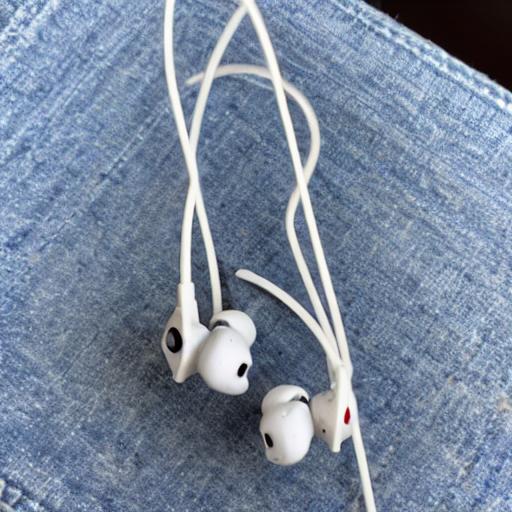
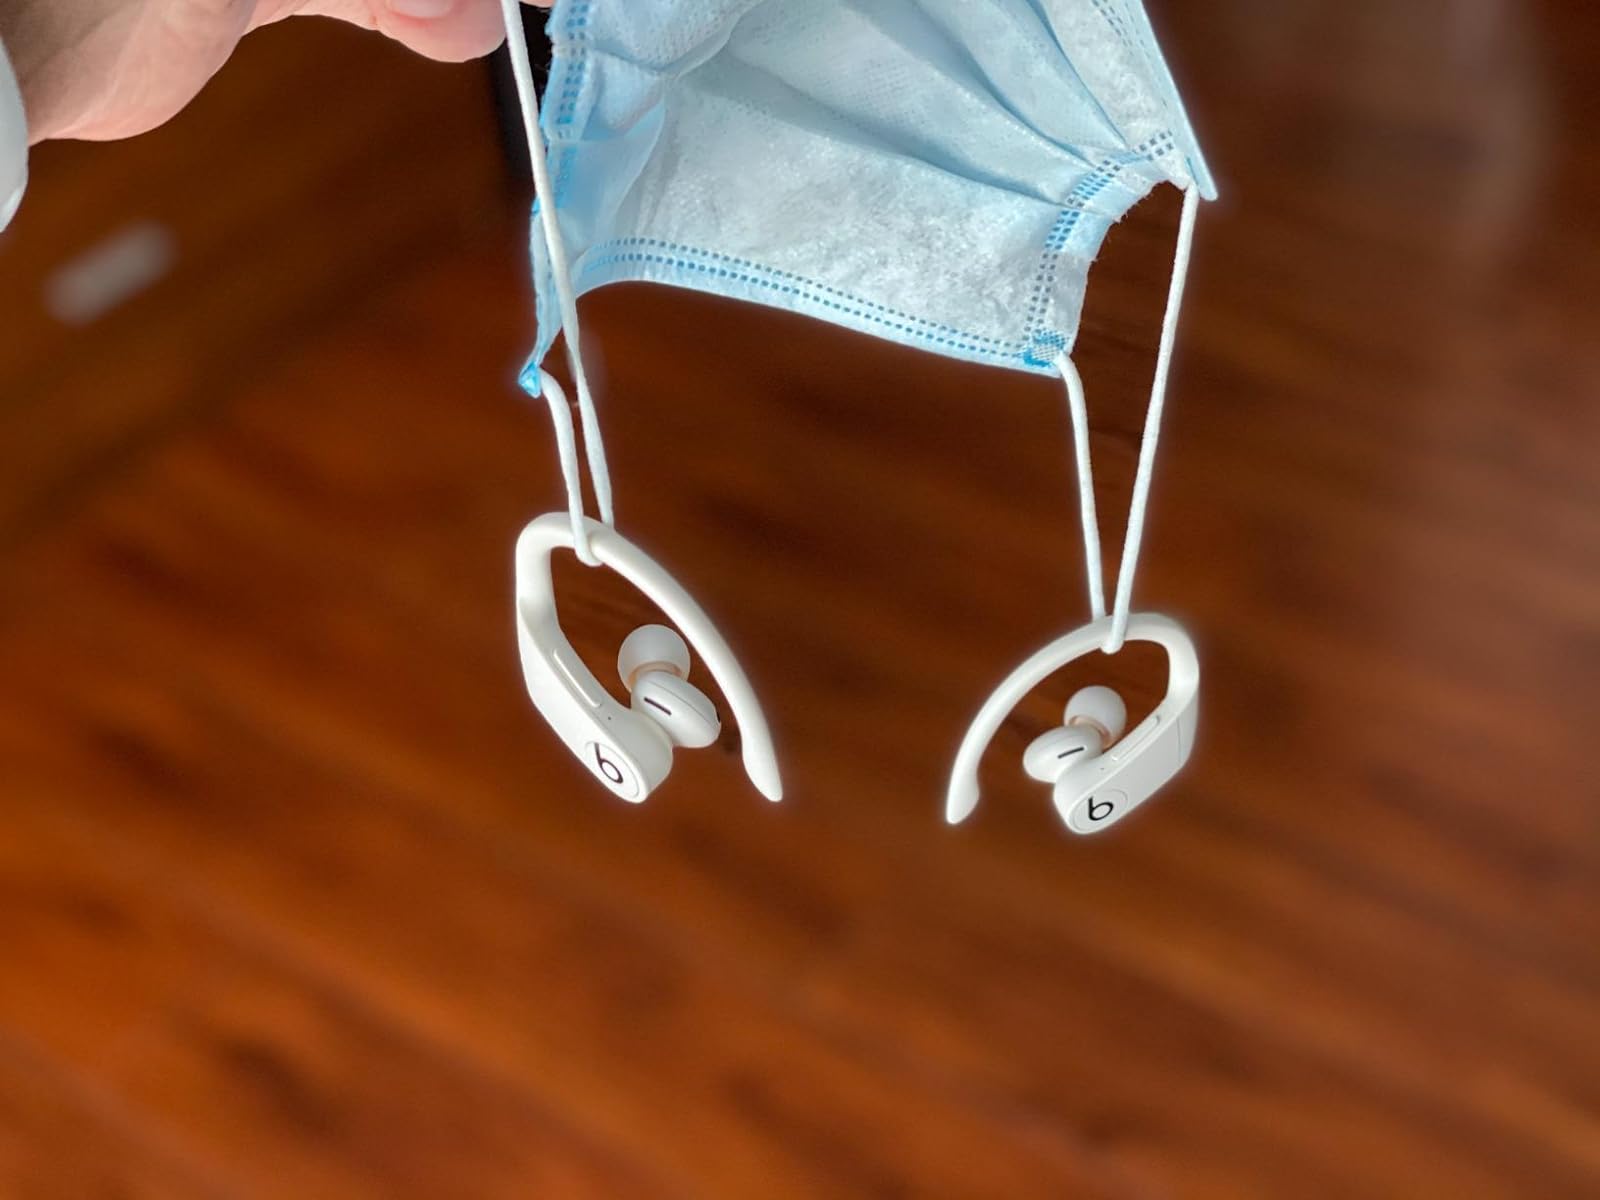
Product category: earbuds
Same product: no